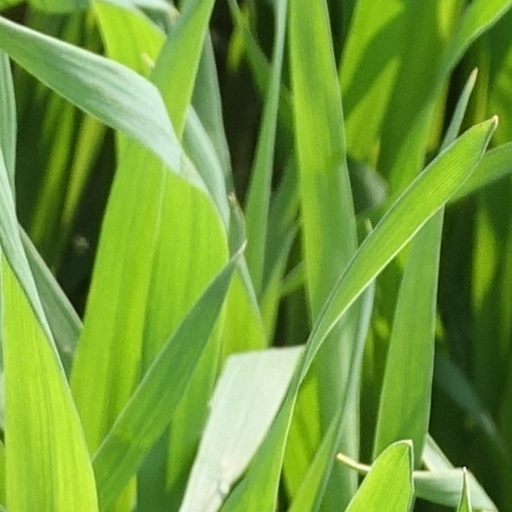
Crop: wheat